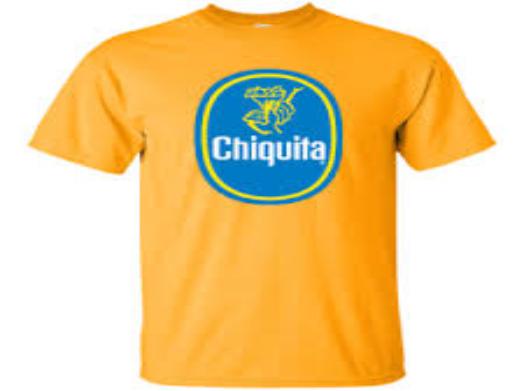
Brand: Chiquita
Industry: Clothes